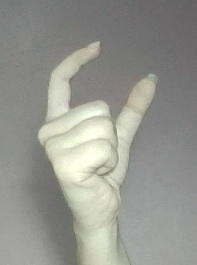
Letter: nun